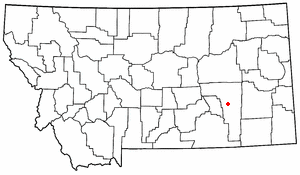
Forsyth (Montana)
Forsyths beliggenhed i Montana
Forsyth er en amerikansk by og administrativt centrum for det amerikanske county Rosebud County i staten Montana. I 2000 havde byen et indbyggertal på 1.944.